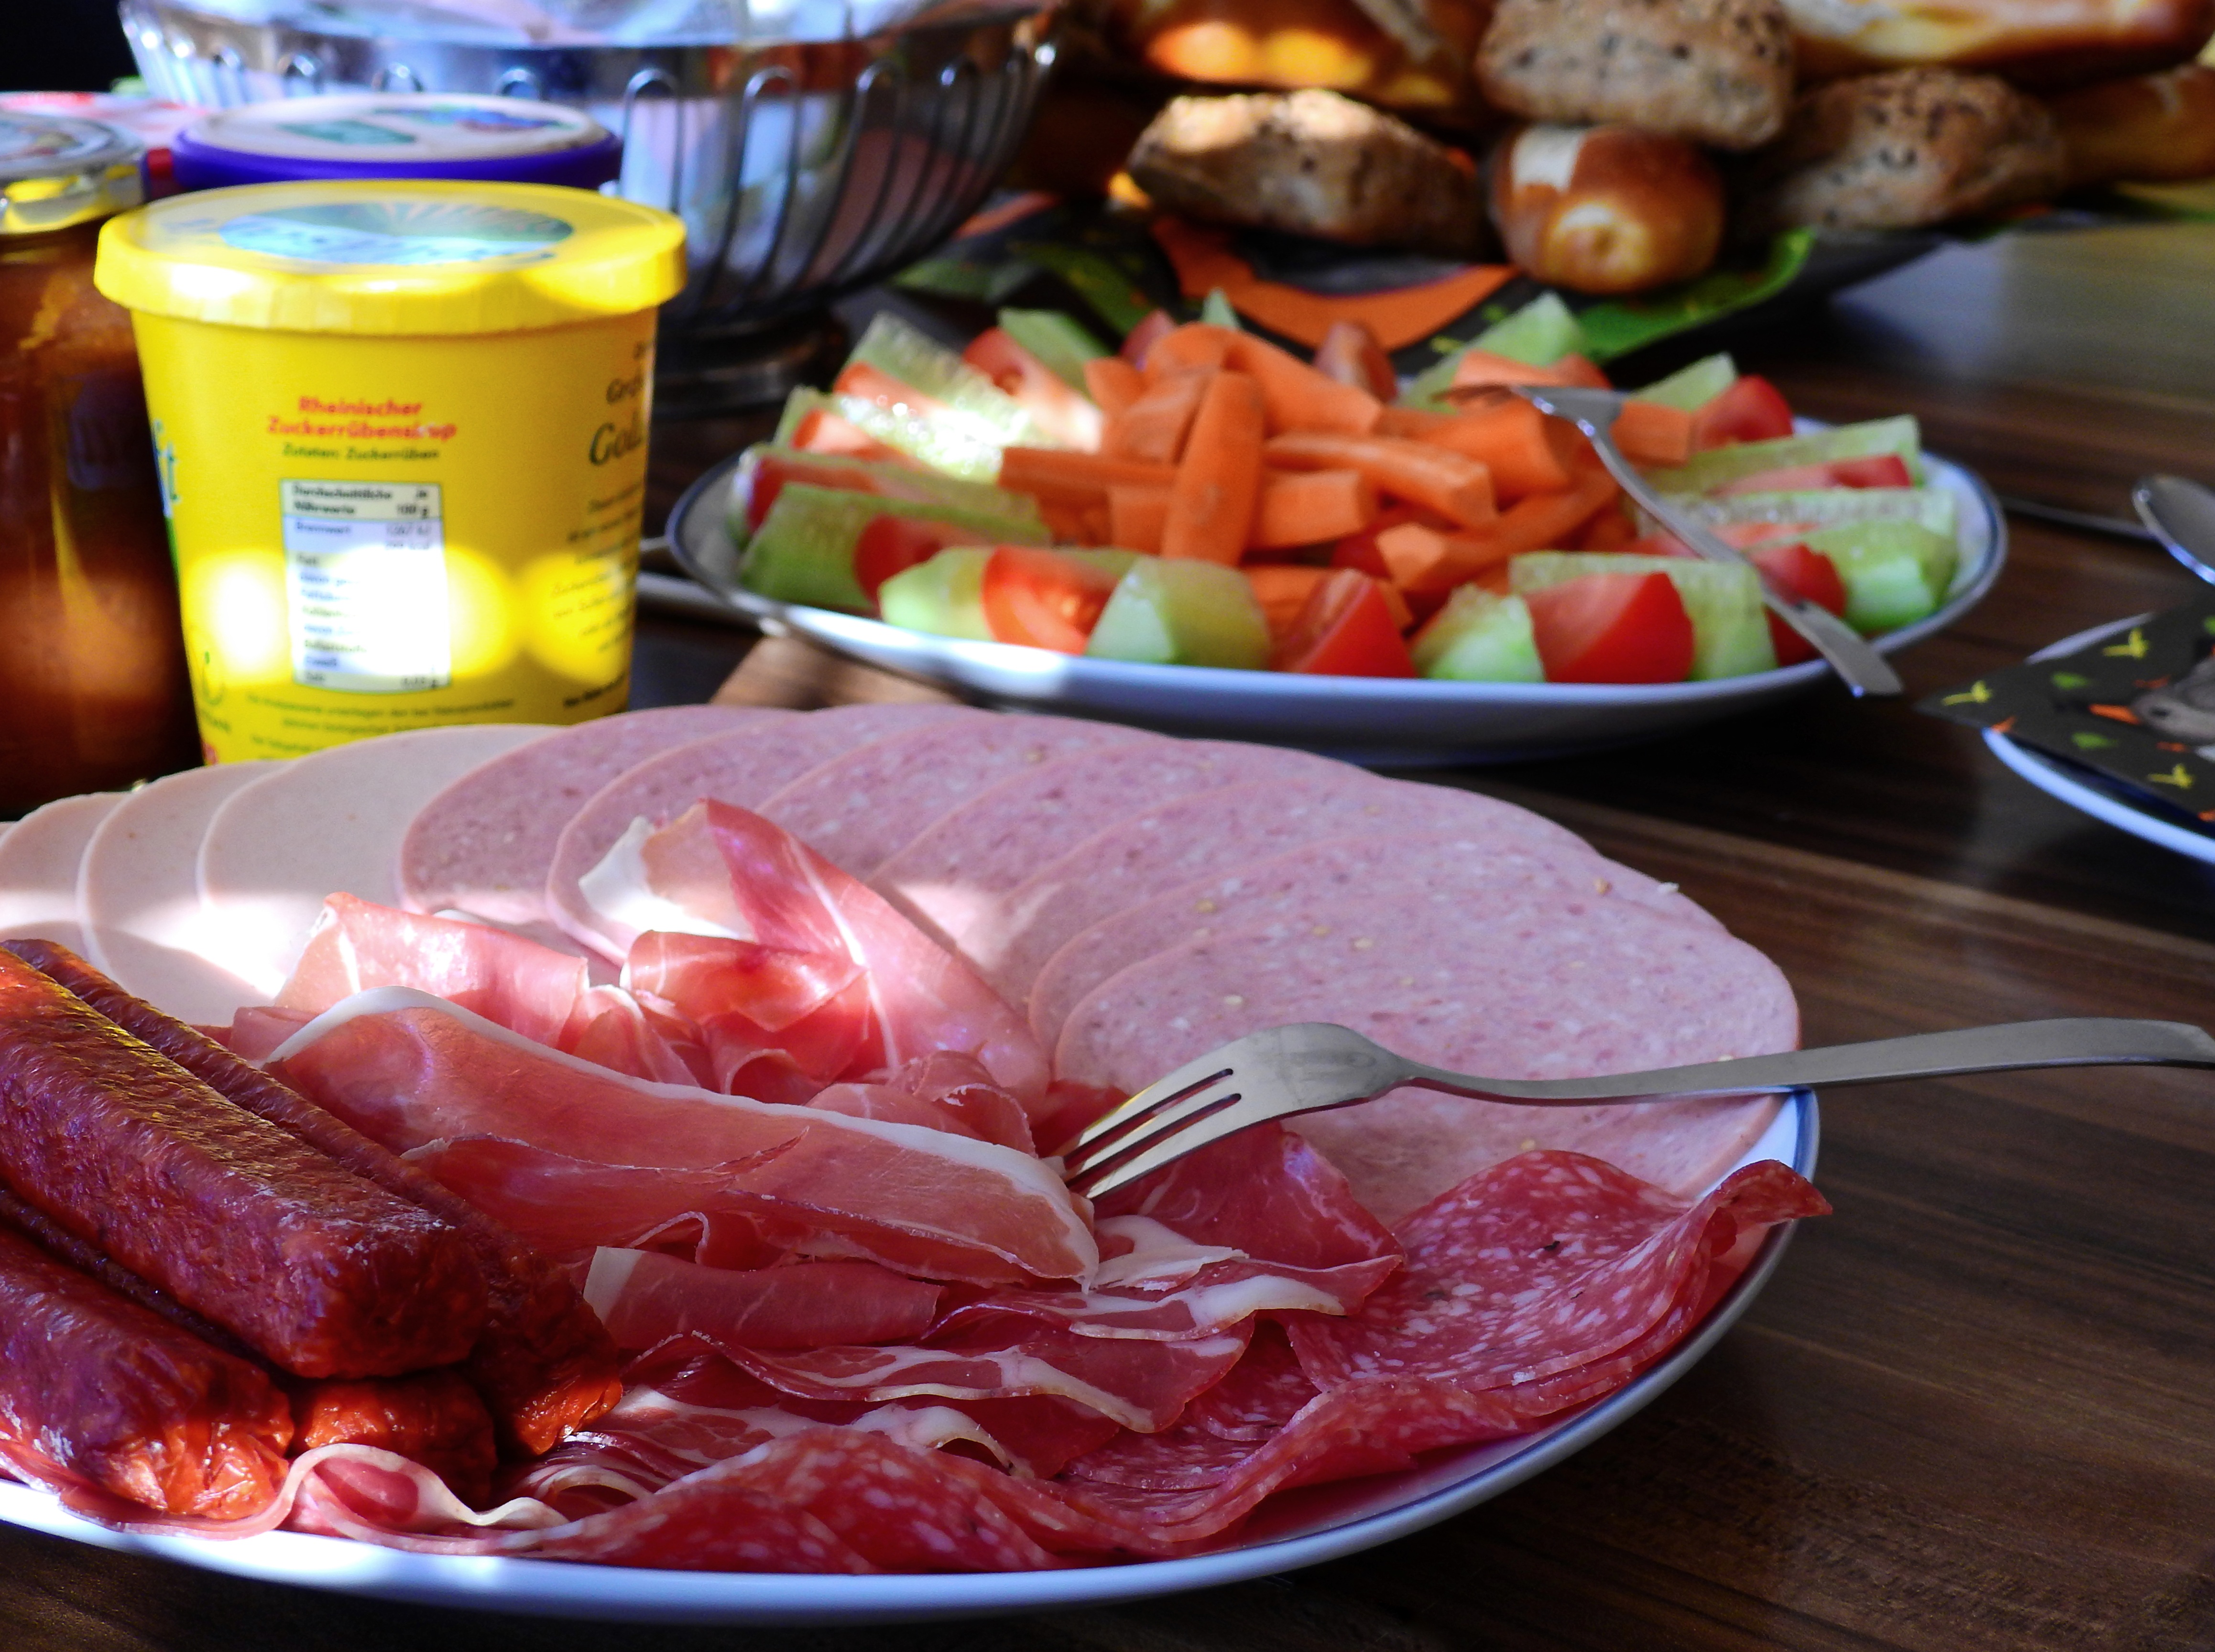
dish, meal, food, breakfast, snack, eat, meat, cuisine, bread, tomato, sausage, asian food, nutrition, vegetables, dinner, cucumber, roll, dine, ham, charcuterie, carbohydrates, carrots, baked goods, vespers, arouse, abendbrot, breadbasket, hot pot, liquor bar